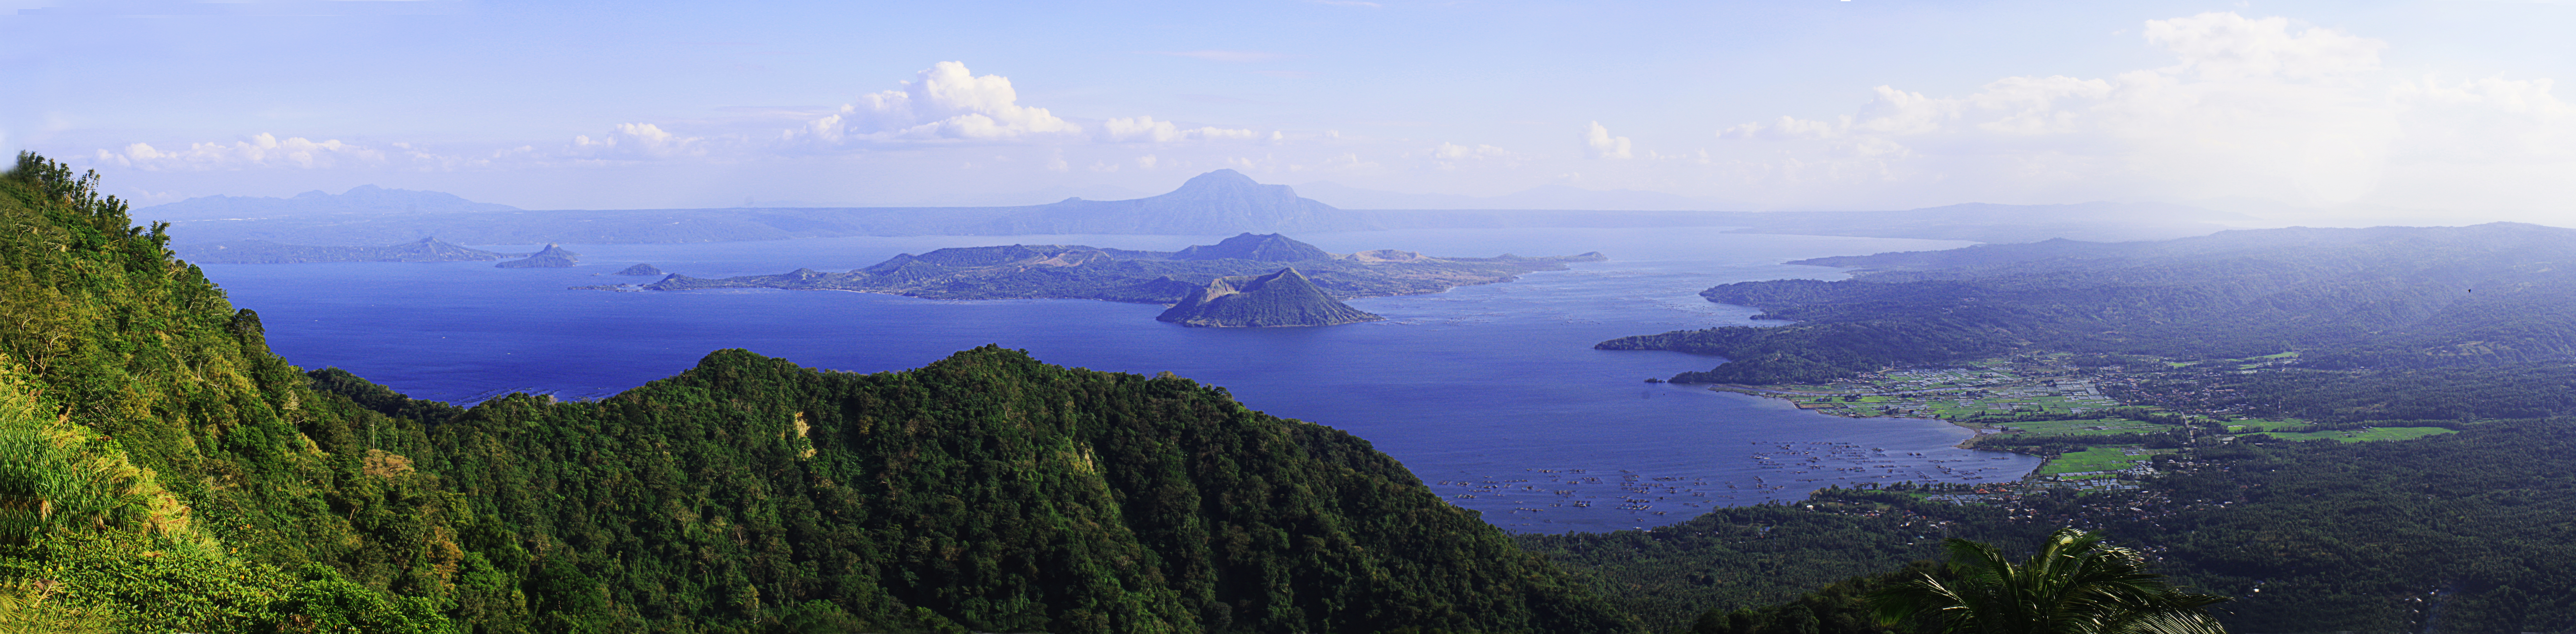
landscape, nature, wilderness, mountain, lake, mountain range, panorama, cliff, panoramic, fjord, reservoir, terrain, national park, ridge, plateau, fell, loch, crater lake, ecosystem, geographical feature, atmospheric phenomenon, mountainous landforms